Kalamata F.C.

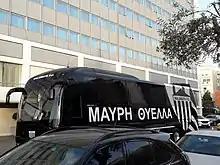
Kalamata FC team bus

After being demoted to the second division in 1997, they eventually started to bring in young Brazilian talent, as well as some veterans of the biggest teams in Brazil. The Brazilians helped the team gain promotion to the first division right away in 1998. According to Brazilian media and insiders, Papadopoulos' son Daniil, a former high level amateur athlete in America, was supposedly instrumental in spotting some of the Brazilian talent and sending them to Kalamata FC. One of them, Hilton Assis (1999-2000), turned out to be the first cousin of Brazil and Barcelona FC super star Ronaldinho. Hilton was once a promising player in Brazil who starred for Internacional of Porto Alegre, but serious knee operations curtailed his career. When he was healthy he was Kalamata's top goal scorer, but he returned to the Brazilian first division after Papadopoulos sold the team.